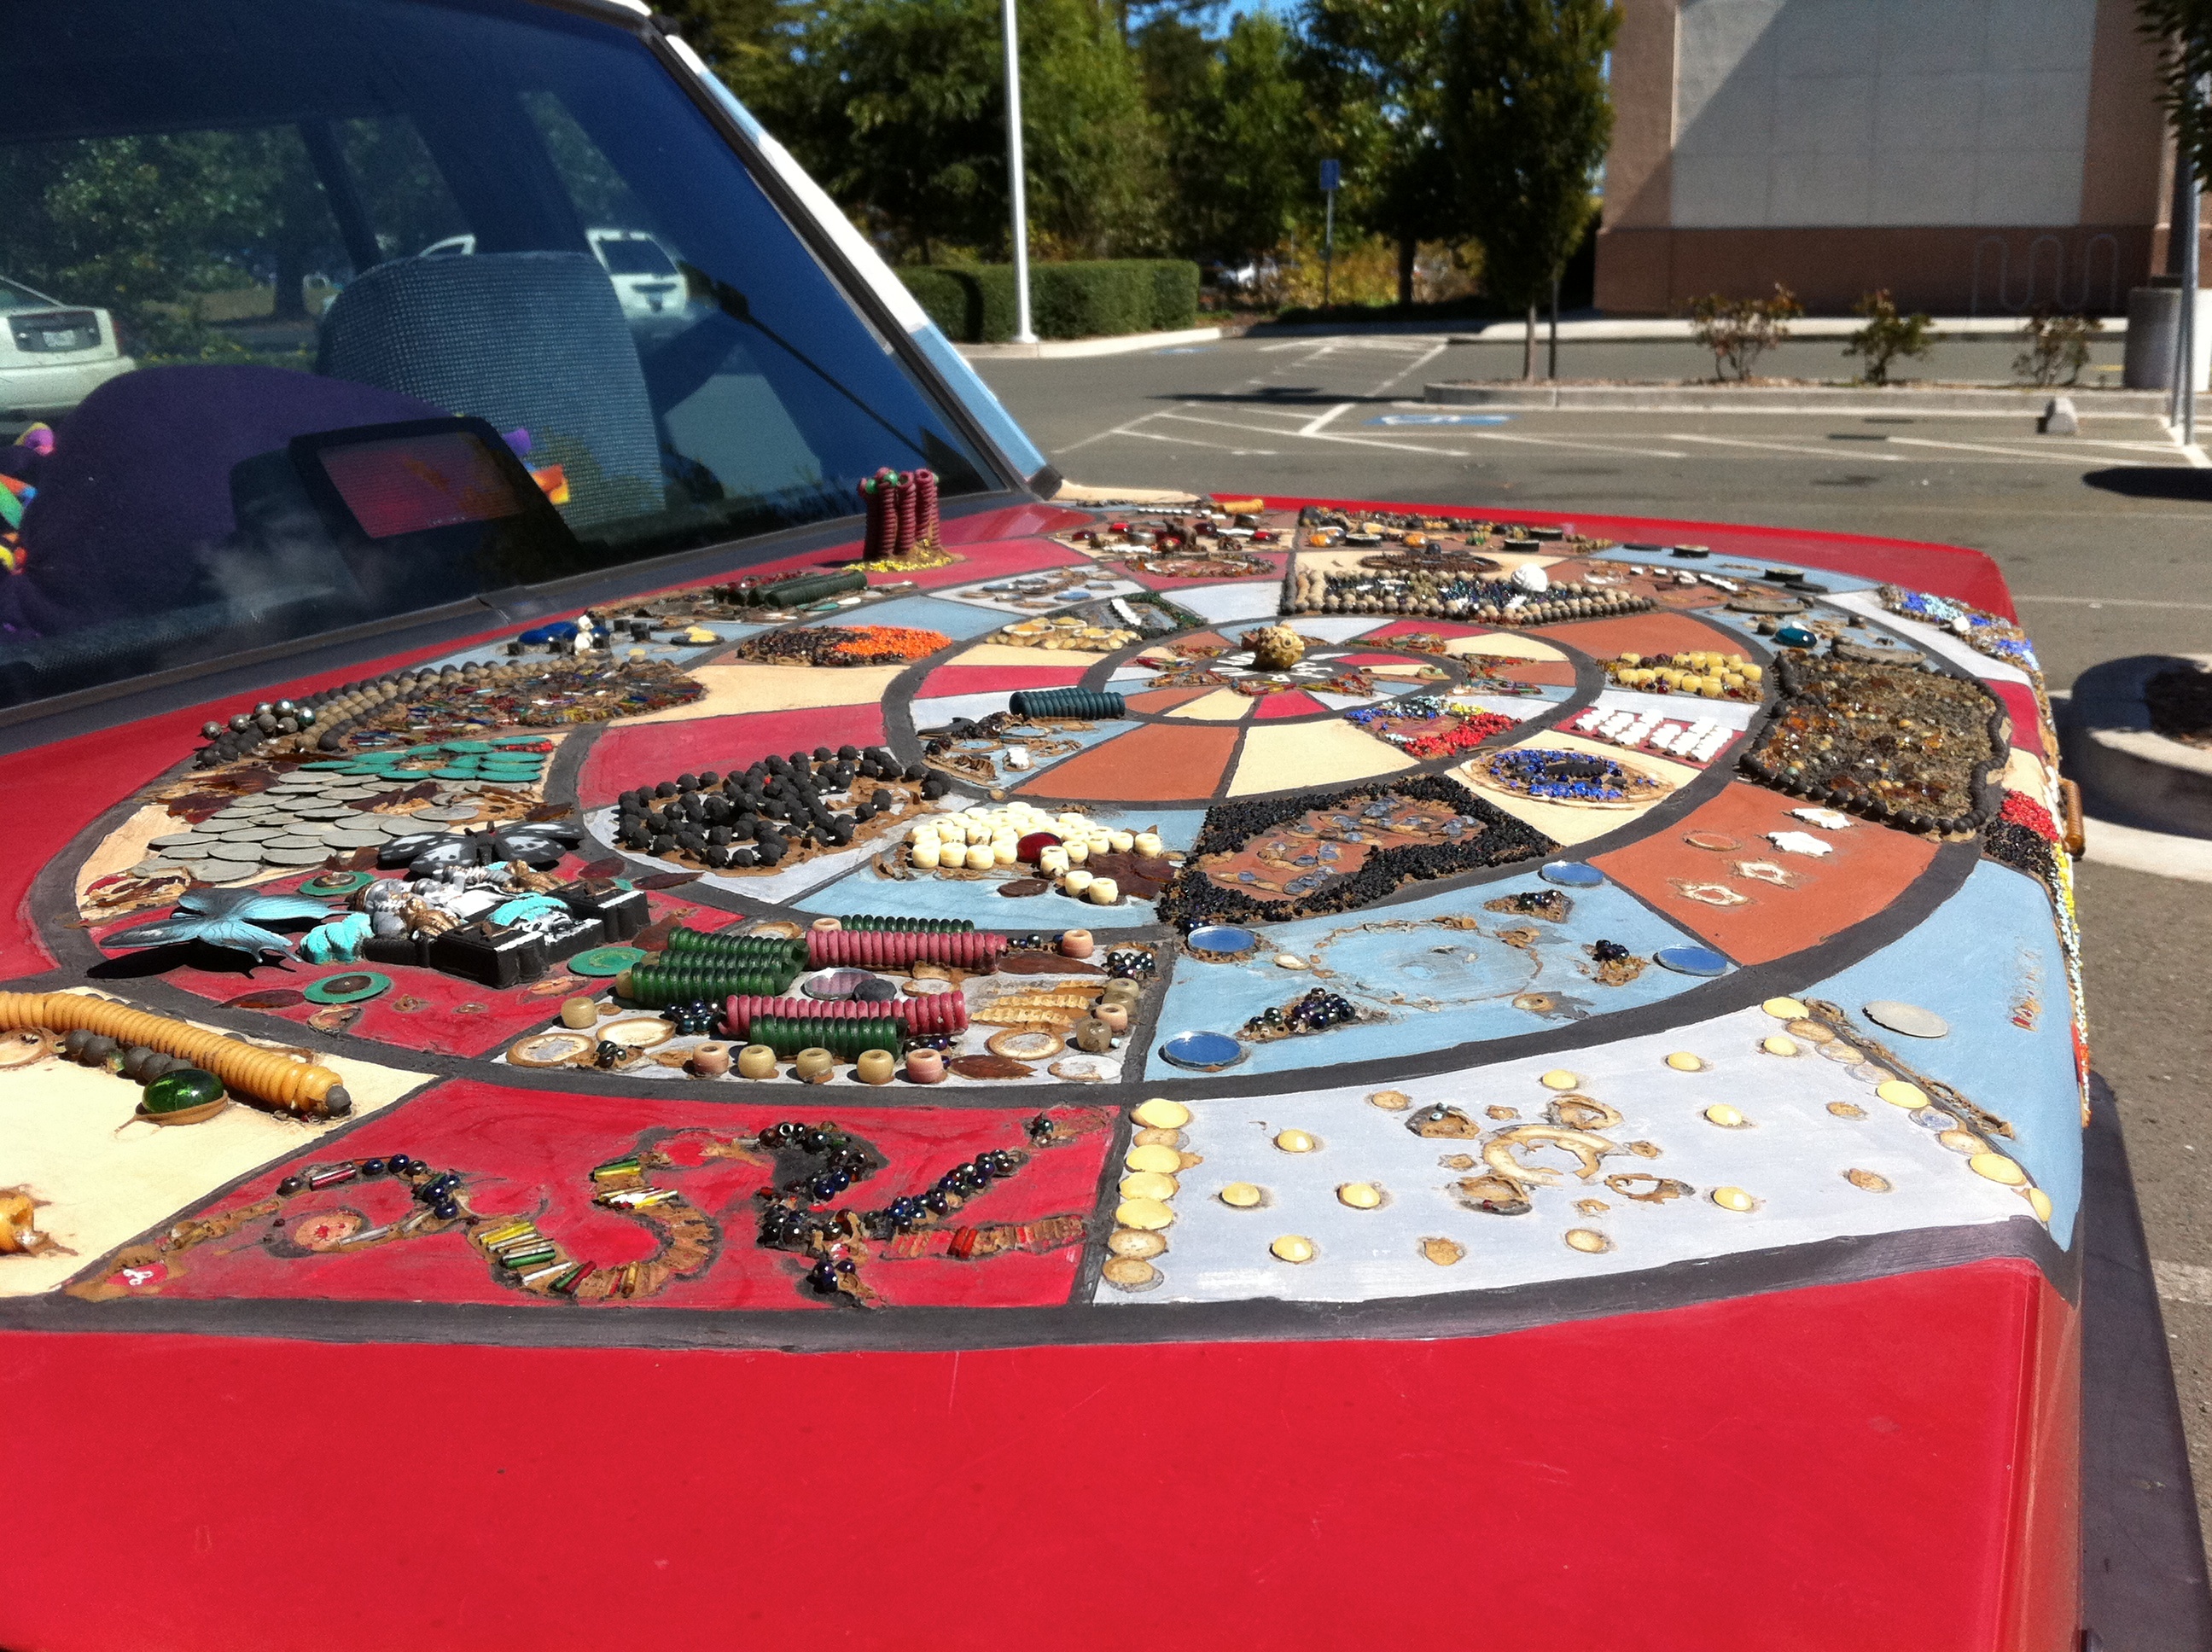
recreation, games, 2010365, flooring, bed sheet